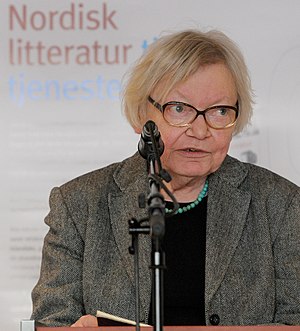
Det
Inger Christensen.
"Det er en digtsamling eller ""stordigt"" af Inger Christensen udgivet den 28. oktober 1969.